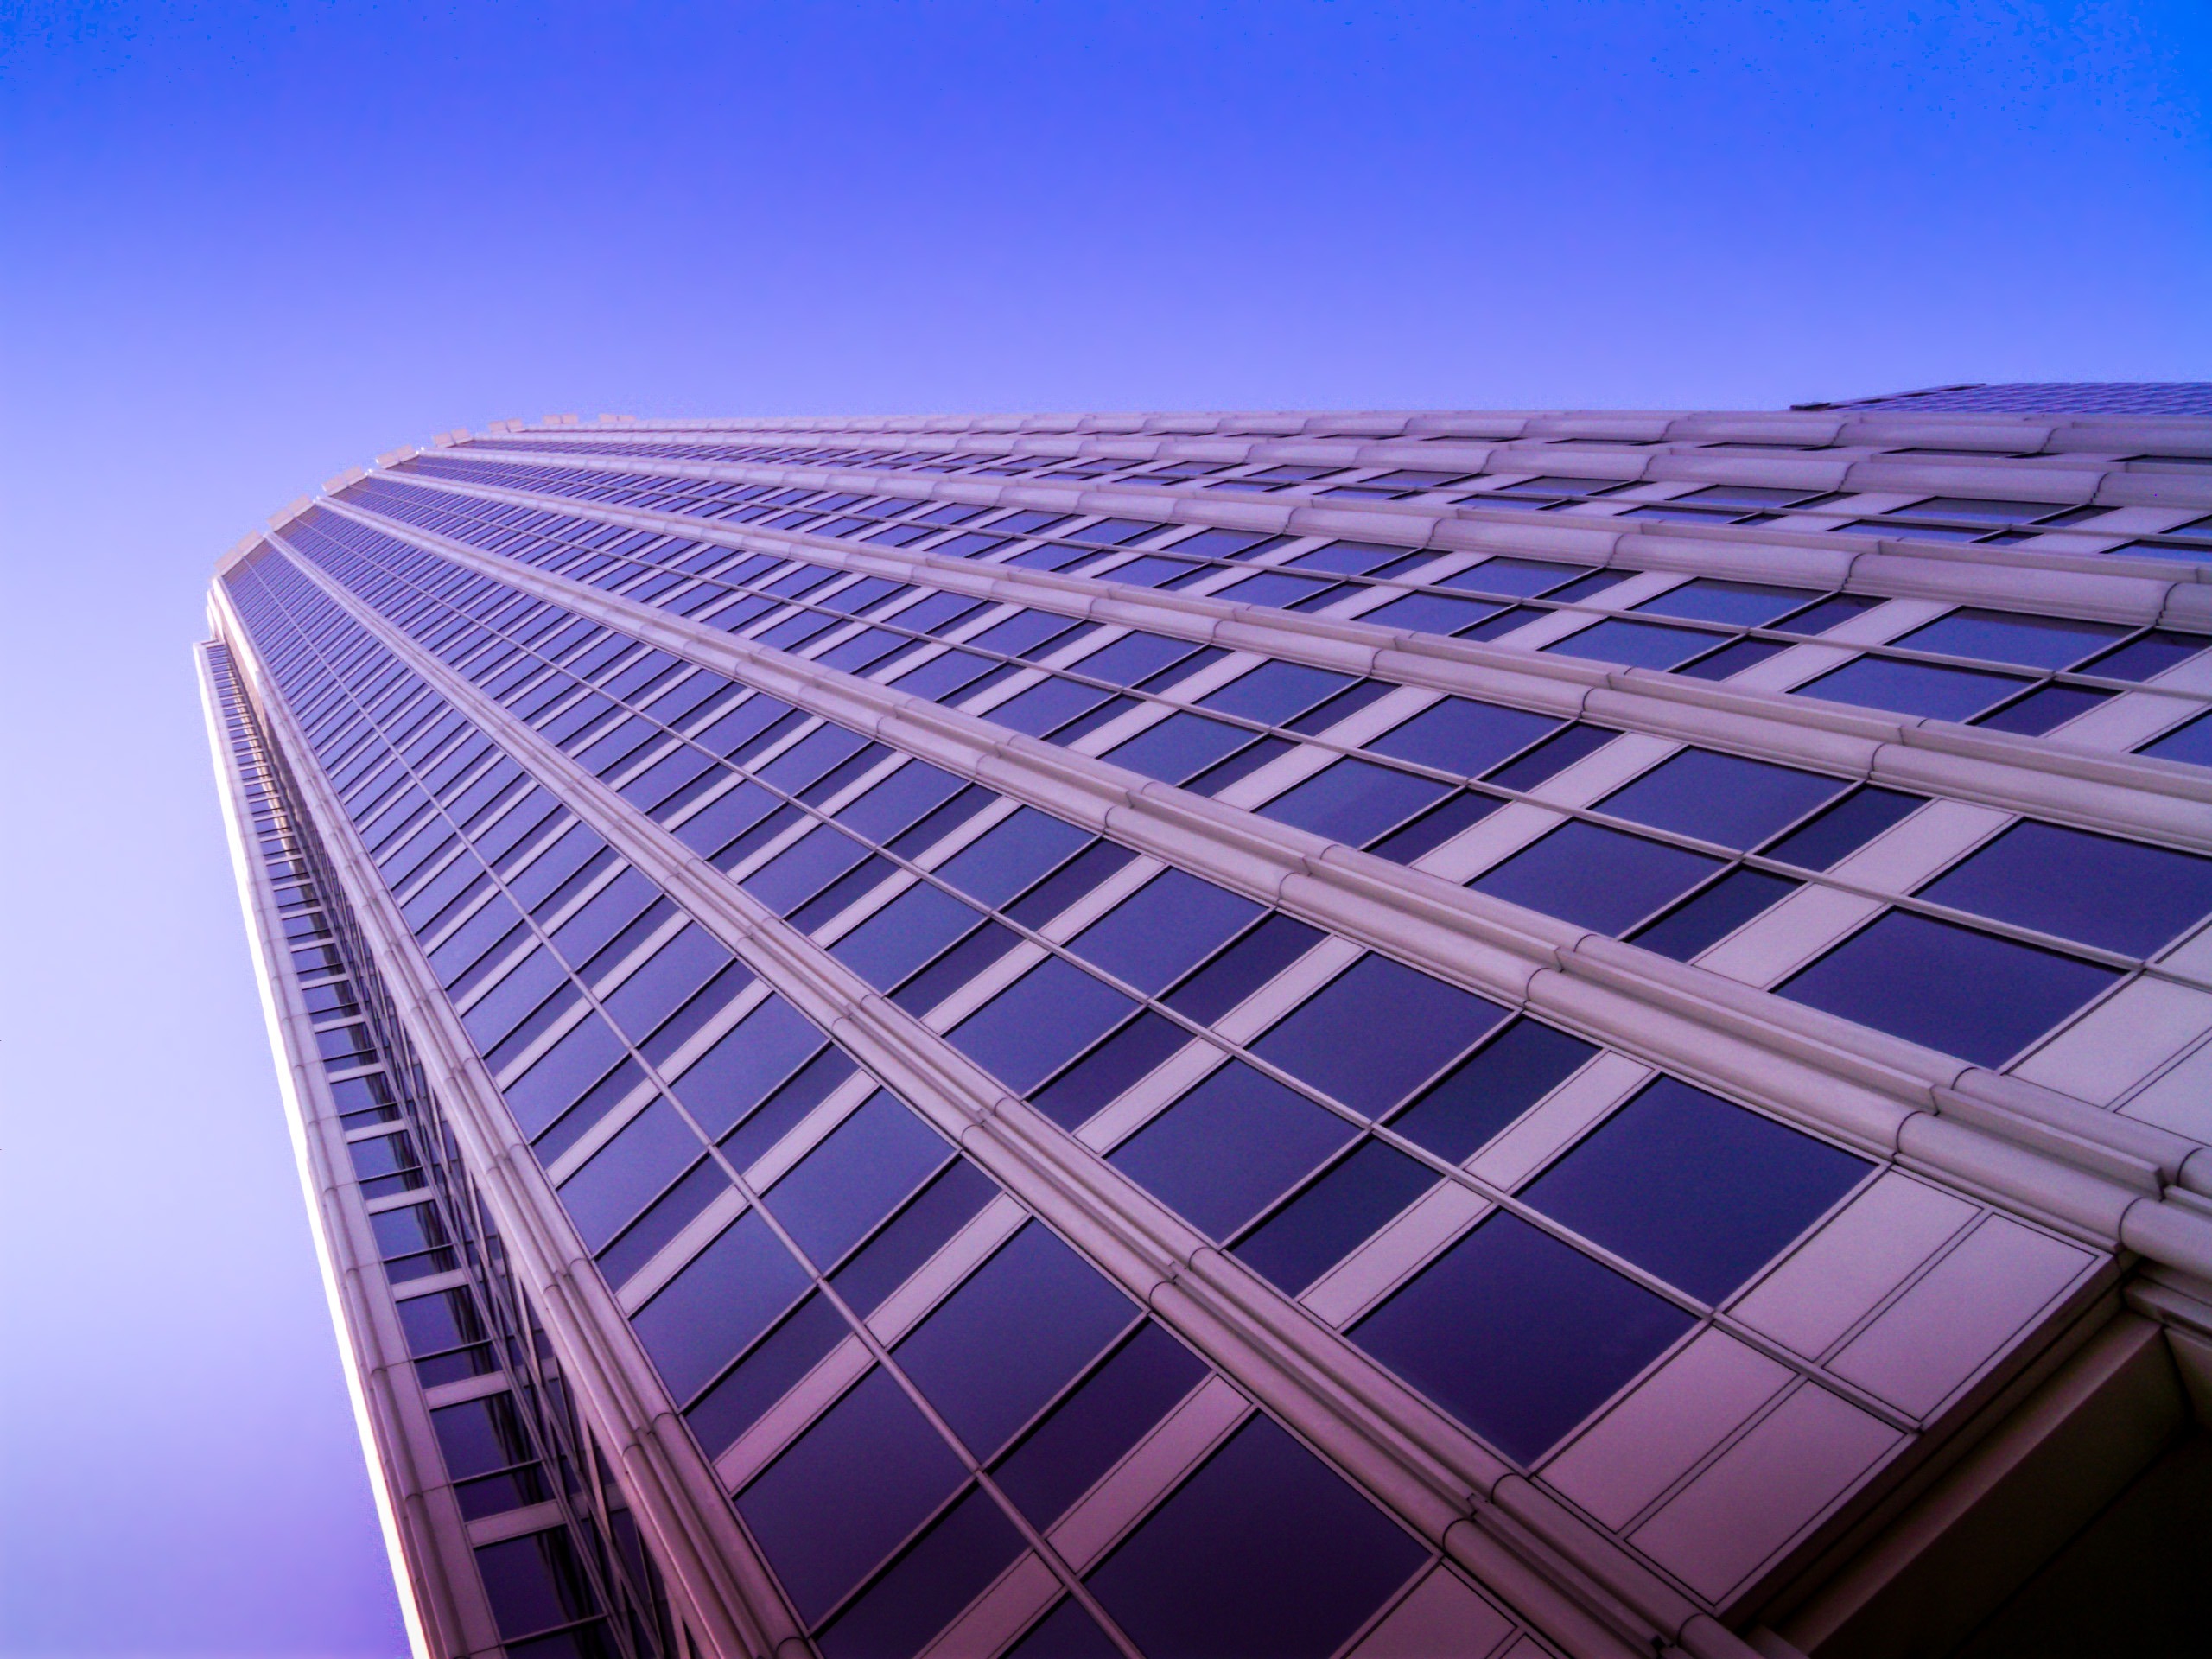
technology, street, sunlight, building, skyscraper, downtown, travel, hollywood, line, tower, usa, facade, california, energy, district, symmetry, united, los, angeles, financial, states, figueroa, 777, pelli, daylighting